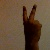
The image shows a hand gesture representing the number 2 in Indian Sign Language.